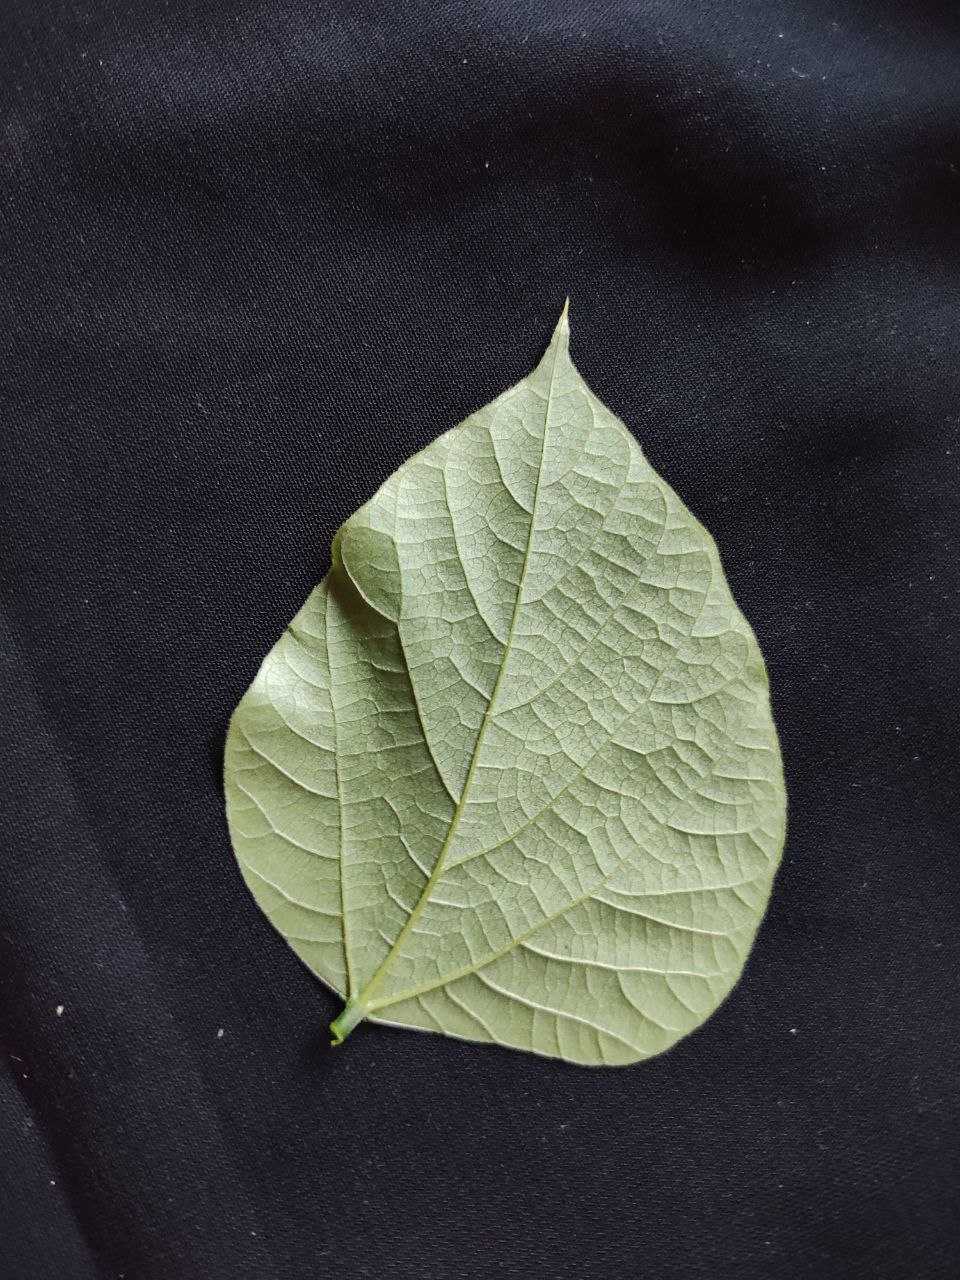
Crop: bean
Leaf condition: Fresh Leaf